Gabriel Tamaș

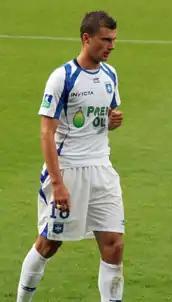
Tamaș playing for French club Auxerre in the 2007–08 season.

Tamaș was known for his controversial lifestyle outside the football pitch, his numerous nights of drinking out and provoking fights or material damages often making the headlines of Romanian media.